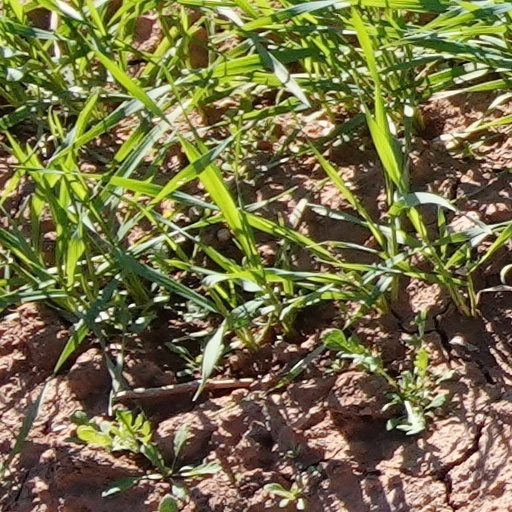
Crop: wheat